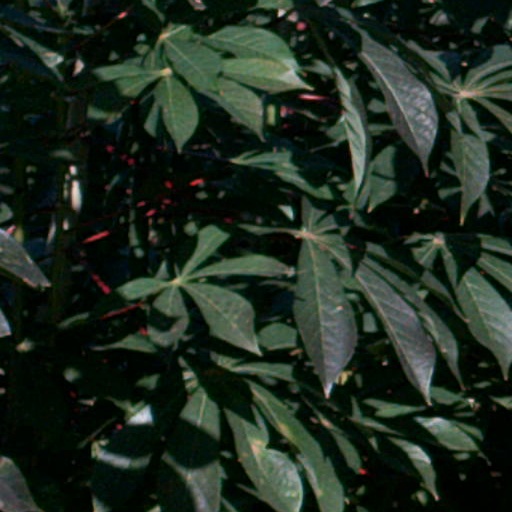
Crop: cassava